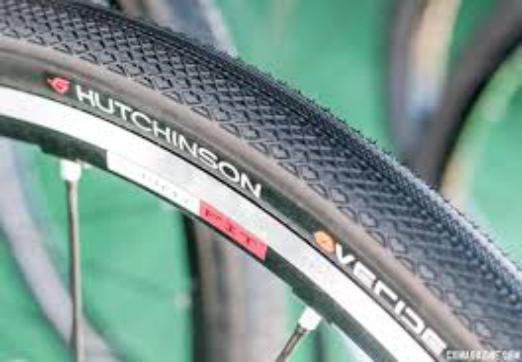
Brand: hutchinson tires
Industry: Transportation